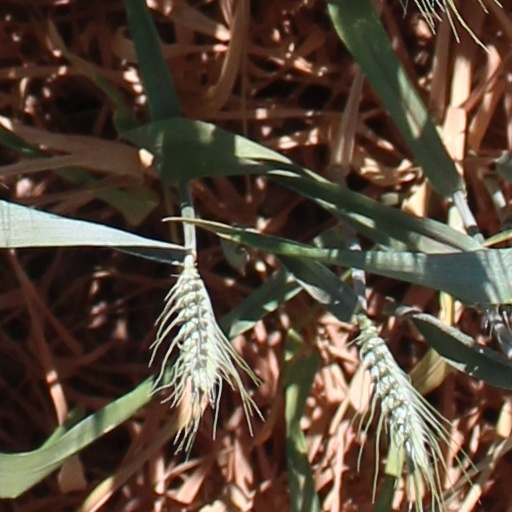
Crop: wheat